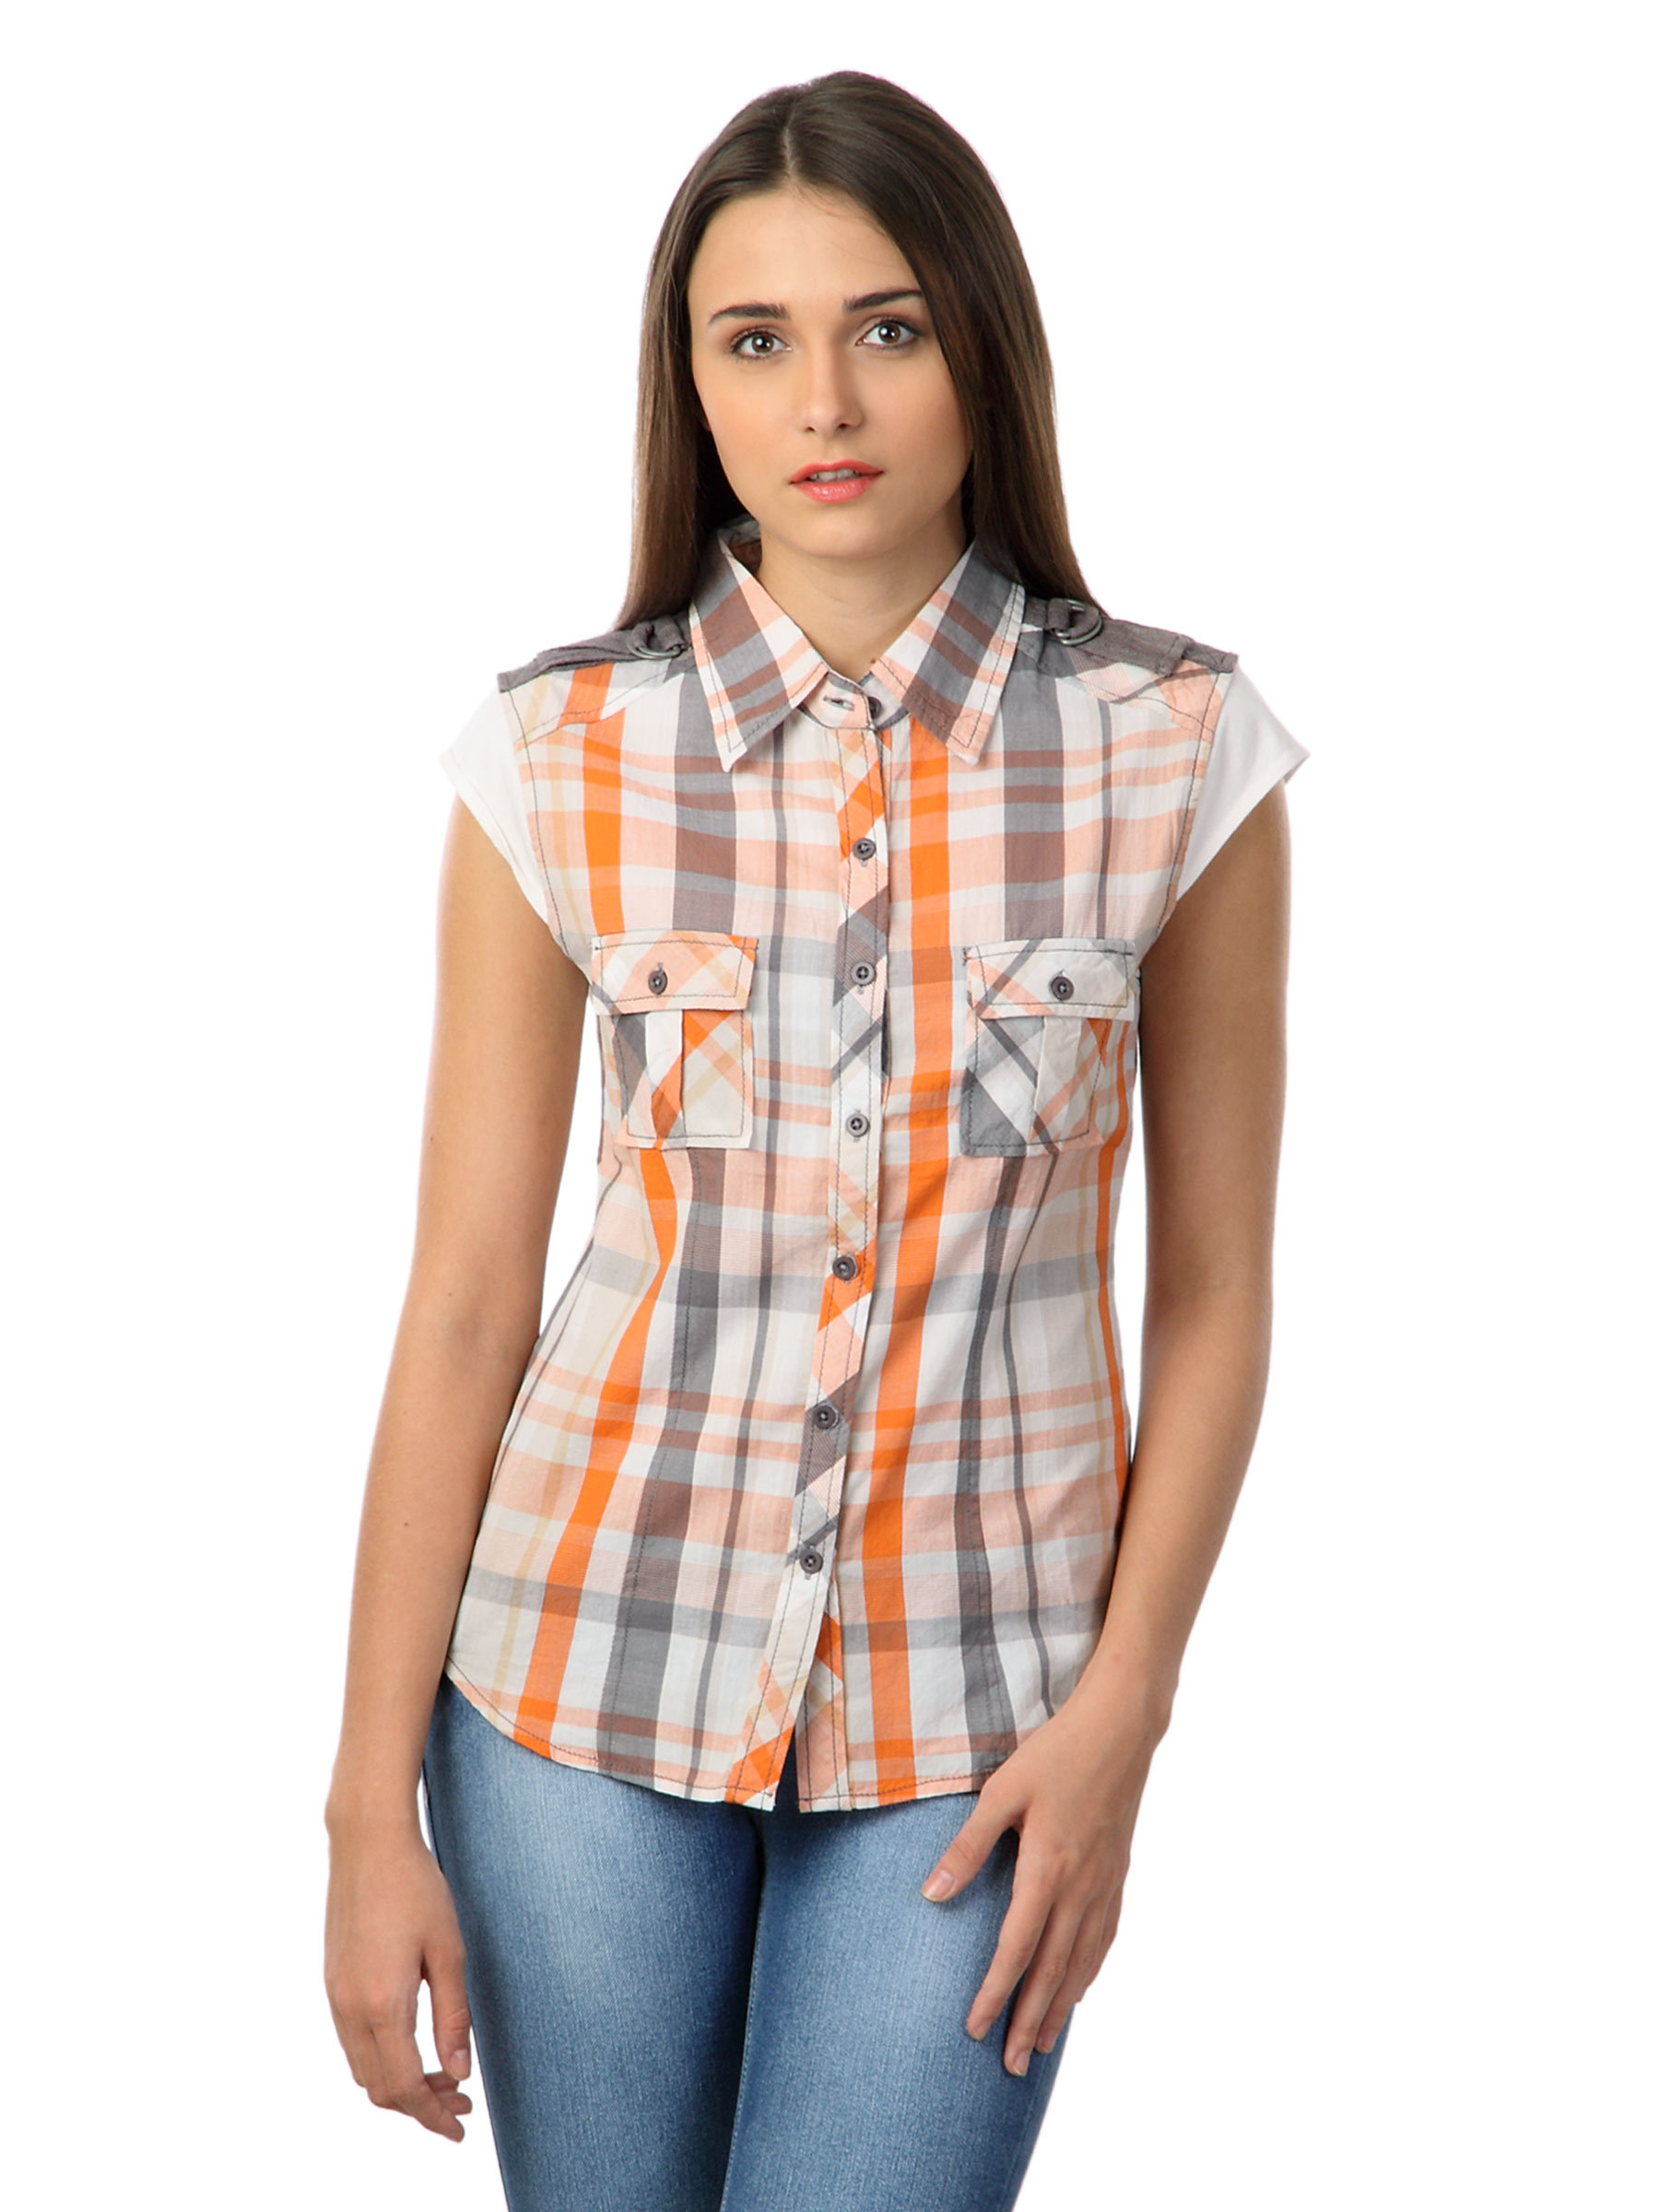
Latin Quarters Women Orange & Grey Check Shirt
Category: Apparel / Topwear / Shirts
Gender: Women
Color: Orange
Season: Fall 2012
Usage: Casual